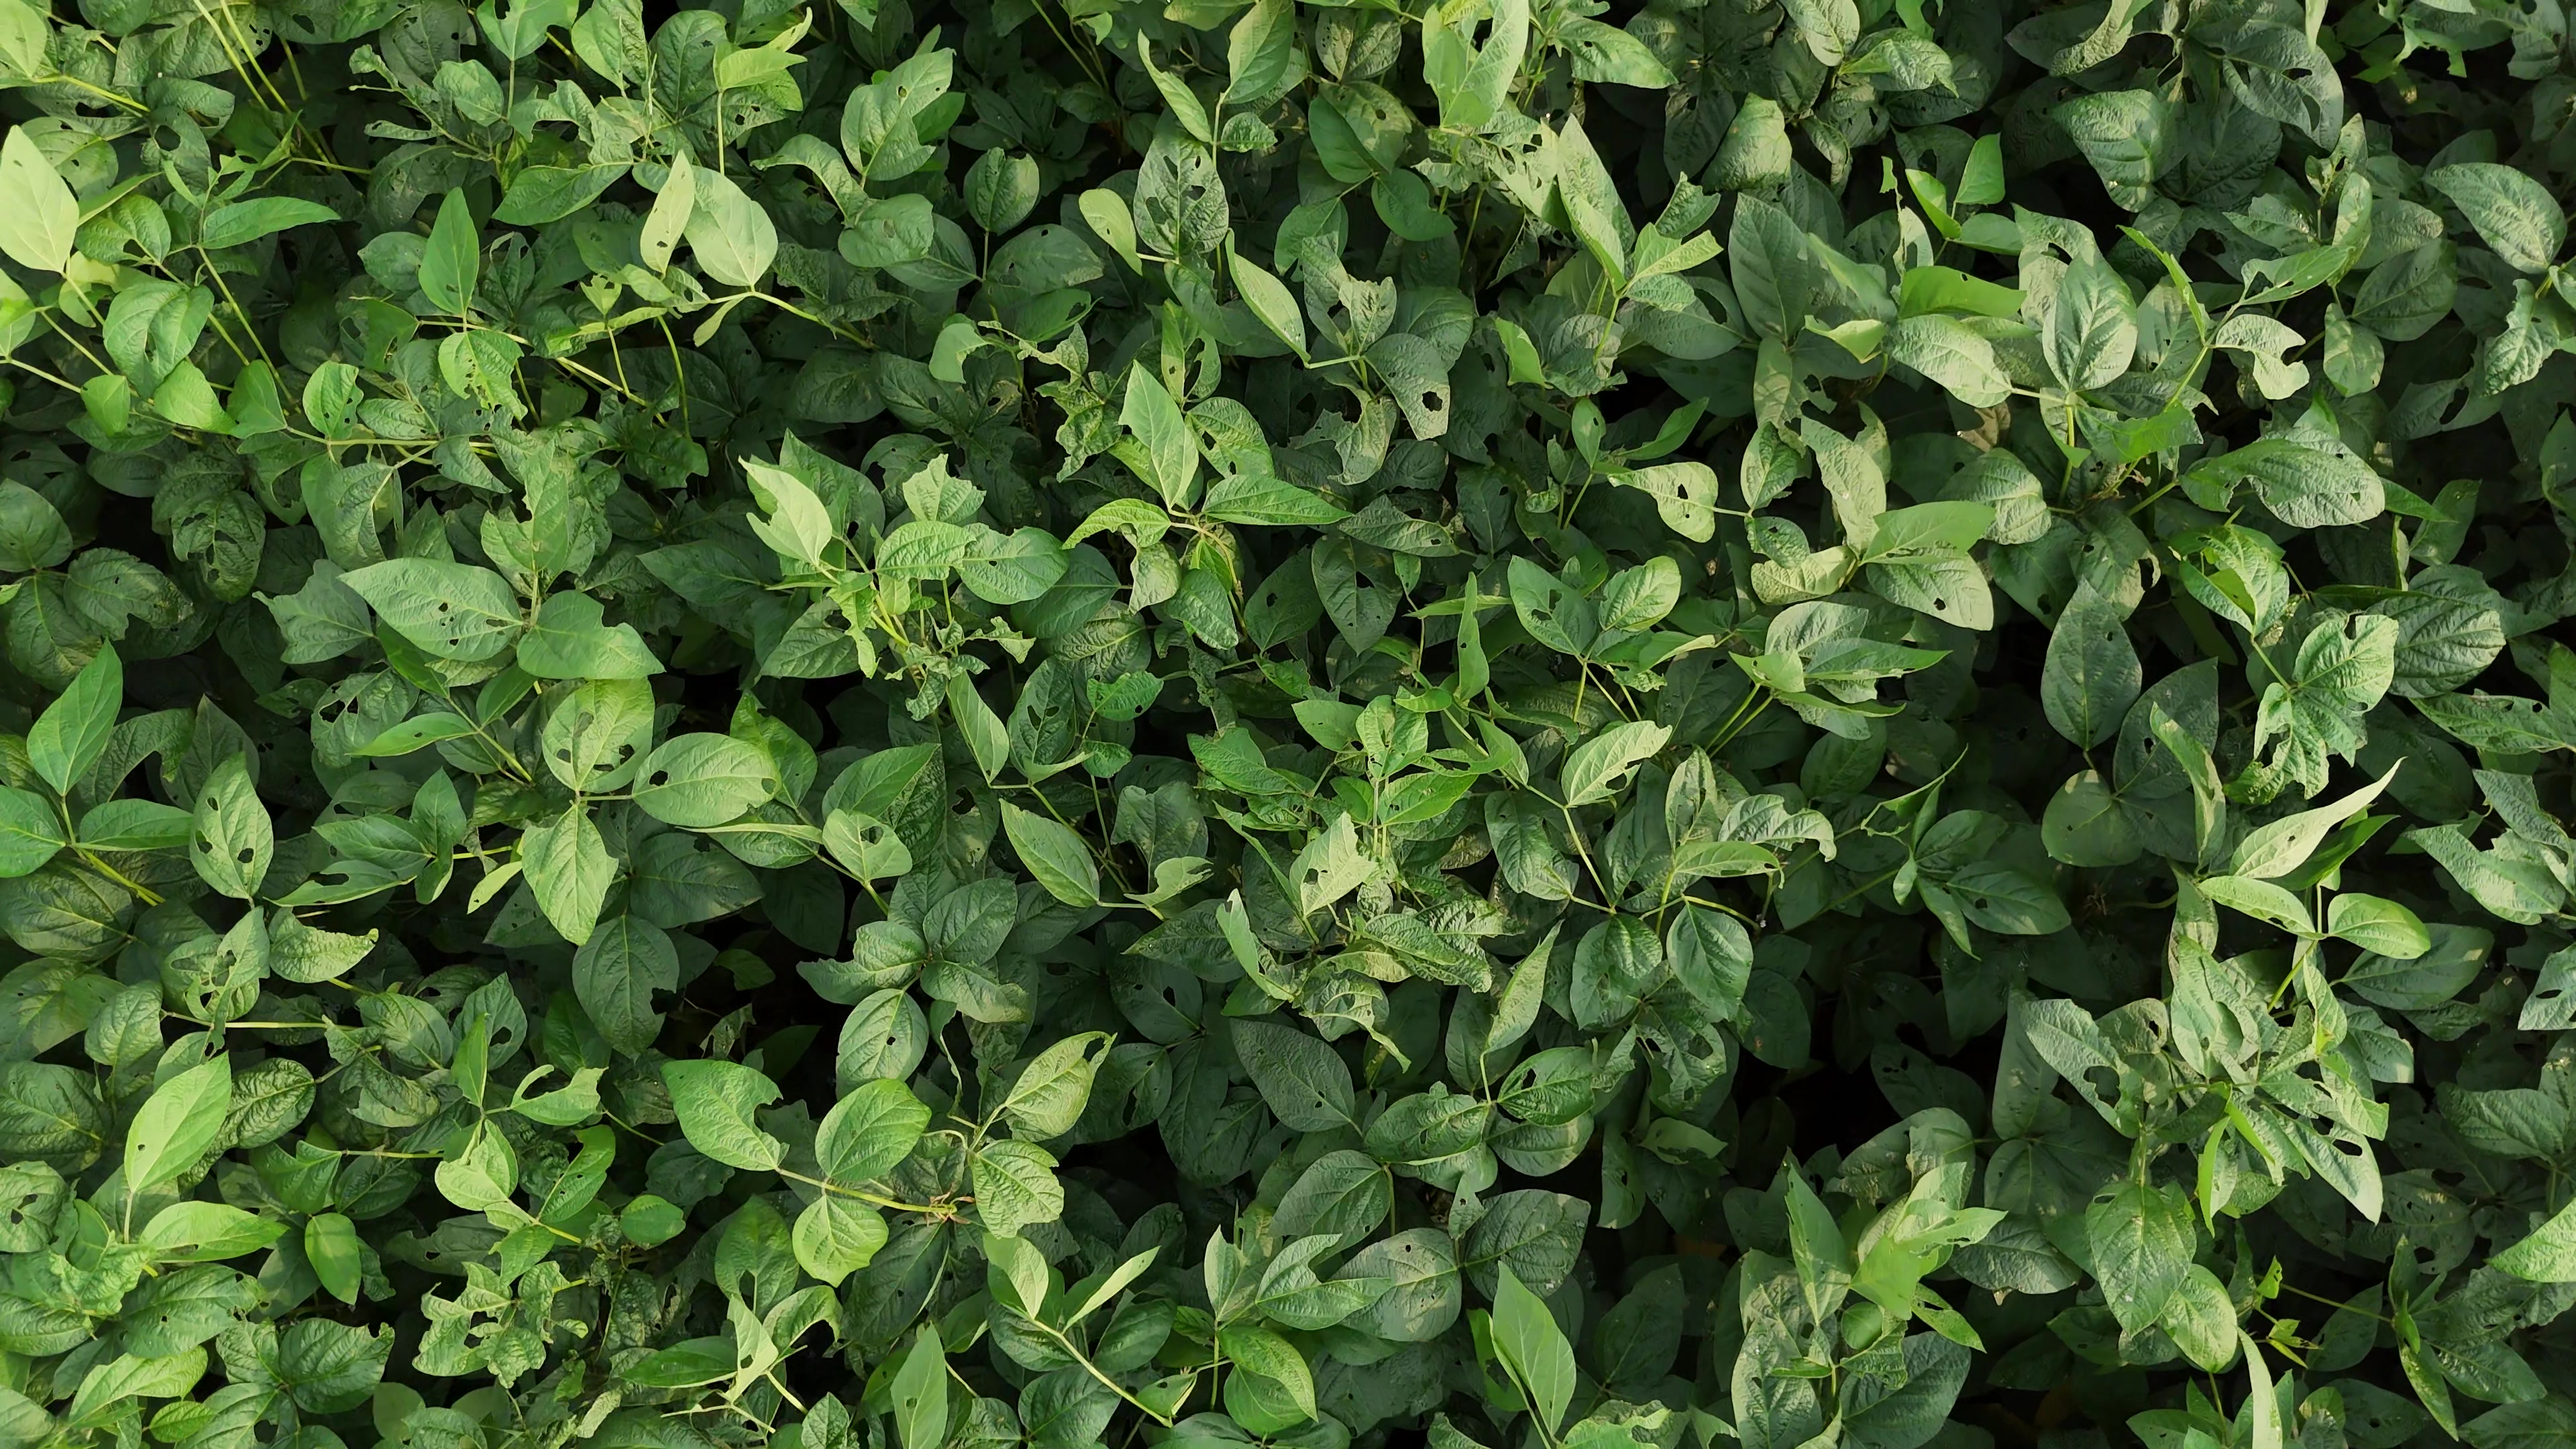
Label: Semilooper_Pest